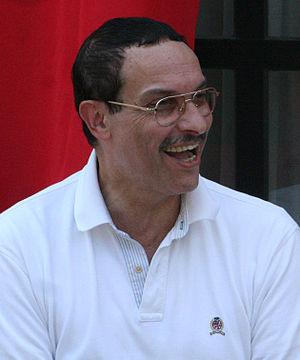
Les élections municipales de 2010 à Washington D.C. se sont tenues le 2 novembre 2010 afin d'élire le maire. Le maire sortant, Anthony A. Williams est battu au primaire par Vincent C. Gray qui lui succède à la mairie.
Vincent Condol Gray, né le 8 novembre 1942 à Washington D.C., est un homme politique américain, membre du Parti démocrate et maire de District de Columbia de 2011 à 2015.